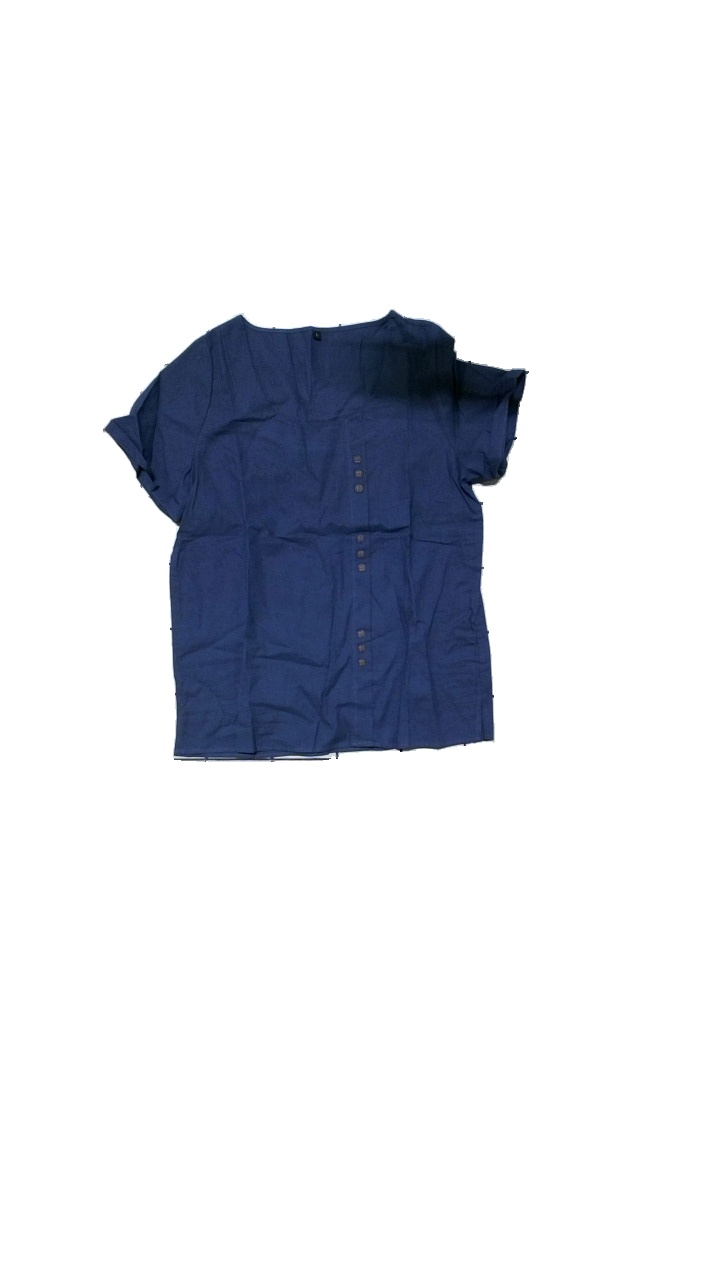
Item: Blouse (Ladies)
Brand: Missing
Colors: Blue
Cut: Regular
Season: All
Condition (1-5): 4
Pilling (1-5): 4
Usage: Reuse
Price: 50-100